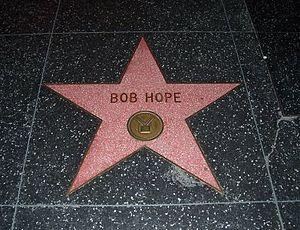
Bob Hope, né Leslie Townes Hope le 29 mai 1903 à Londres et mort le 27 juillet 2003 à Los Angeles, est un acteur, chanteur et humoriste américain d'origine britannique.